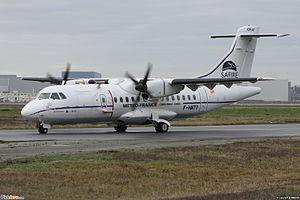
Le Service des avions français instrumentés pour la recherche en environnement basé sur l'aéroport de Toulouse Francazal est une Infrastructure de Recherche du CNRS, mettant en œuvre trois avions de recherche :
Météo-France, établissement public administratif, est le service officiel de la météorologie et de la climatologie en France. À ce titre, il exerce les attributions de l'État en matière de sécurité météorologique des personnes et des biens. Météo-France est notamment chargé de la prévision et de l'étude des phénomènes météorologiques, de l'état du manteau neigeux et de l'état de la surface de la mer et de l'émission des vigilances météorologiques pour les territoires français de métropole et d'outre-mer. L'établissement est également chargé de la conservation de la mémoire du climat et de l'élaboration de projections climatiques globales et régionales. Météo-France exerce ses activités et ses missions dans le cadre d'un contrat d'objectifs et de performance avec l'État.